2015 British Grand Prix

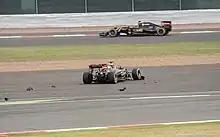
After colliding with each other on the opening lap, both Lotus drivers retired.

The sell-out race on Sunday was held in front of a crowd of 140,000. On the way to the grid, Felipe Nasr experienced gearbox issues and had to retire. After the lights went out, both Mercedes cars did not get away well, allowing the two Williams cars of Massa and Bottas to move into first and third respectively, with Bottas almost getting the better of Lewis Hamilton. Further back, Nico Hülkenberg was quick off the line as well, jumping from ninth to fifth at the expense of Daniil Kvyat and the two Ferraris. At the back of the grid, Daniel Ricciardo touched Romain Grosjean into Turn 3, causing Grosjean to turn into his teammate Pastor Maldonado. Fernando Alonso, who had to turn away to avoid the accident, collided with teammate Jenson Button, who along with both Lotus drivers had to retire. While Alonso made a pit stop for a new nose, the incident brought out the safety car, which led the field until the start of lap four. Hamilton immediately attacked Felipe Massa, only to run wide on Vale, allowing Bottas to take second place on the inside of Club. Meanwhile, Sergio Pérez overtook Sebastian Vettel for ninth, while Max Verstappen retired after a spin in the gravel.